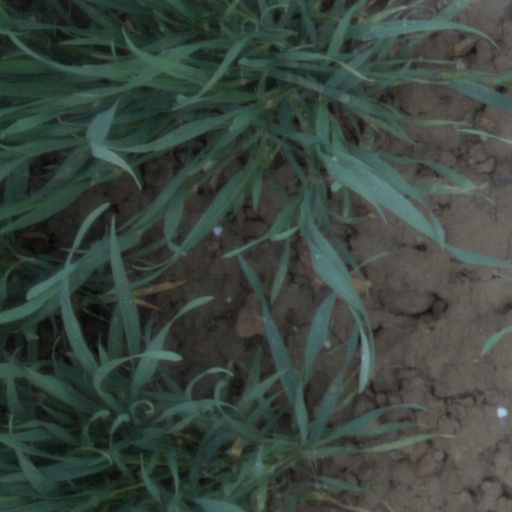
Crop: wheat